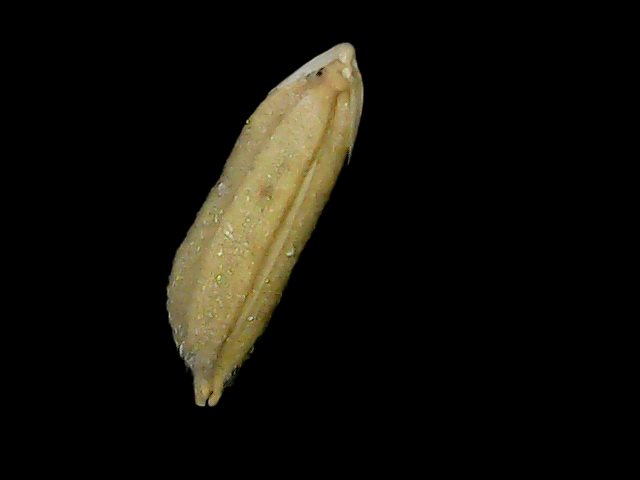
Rice variety: Bd49